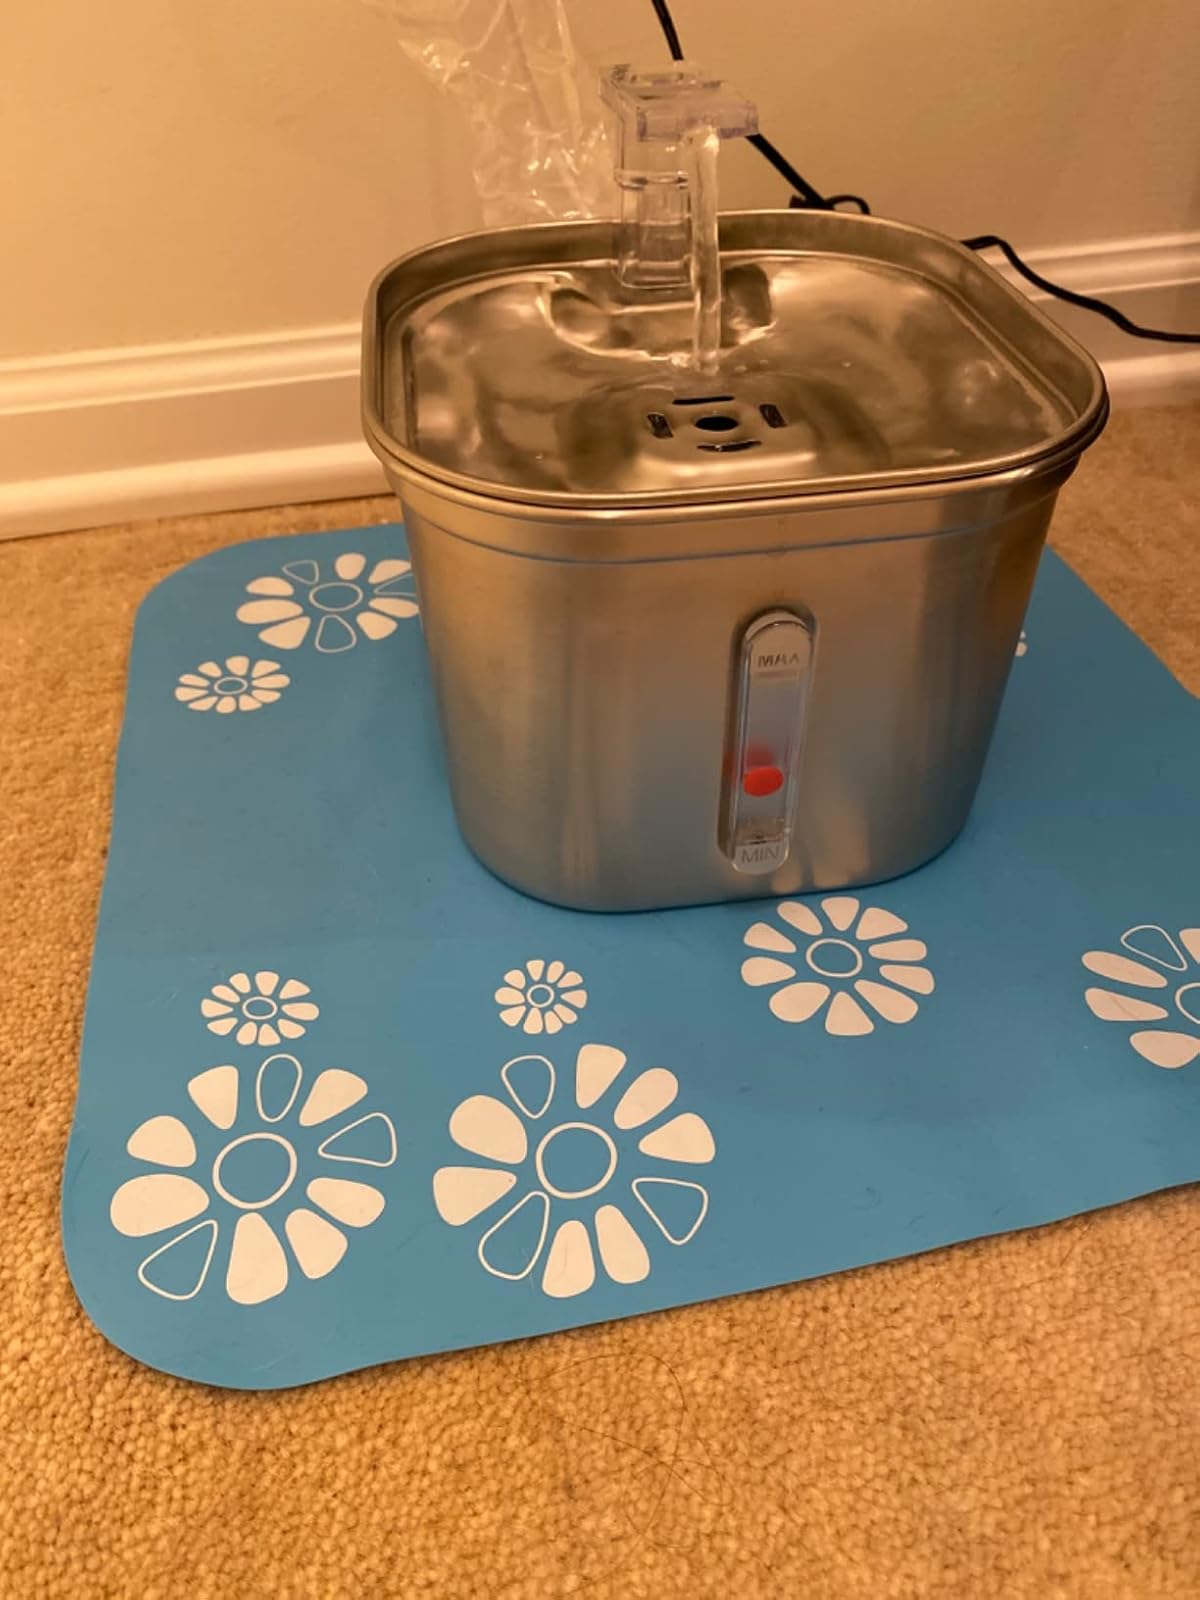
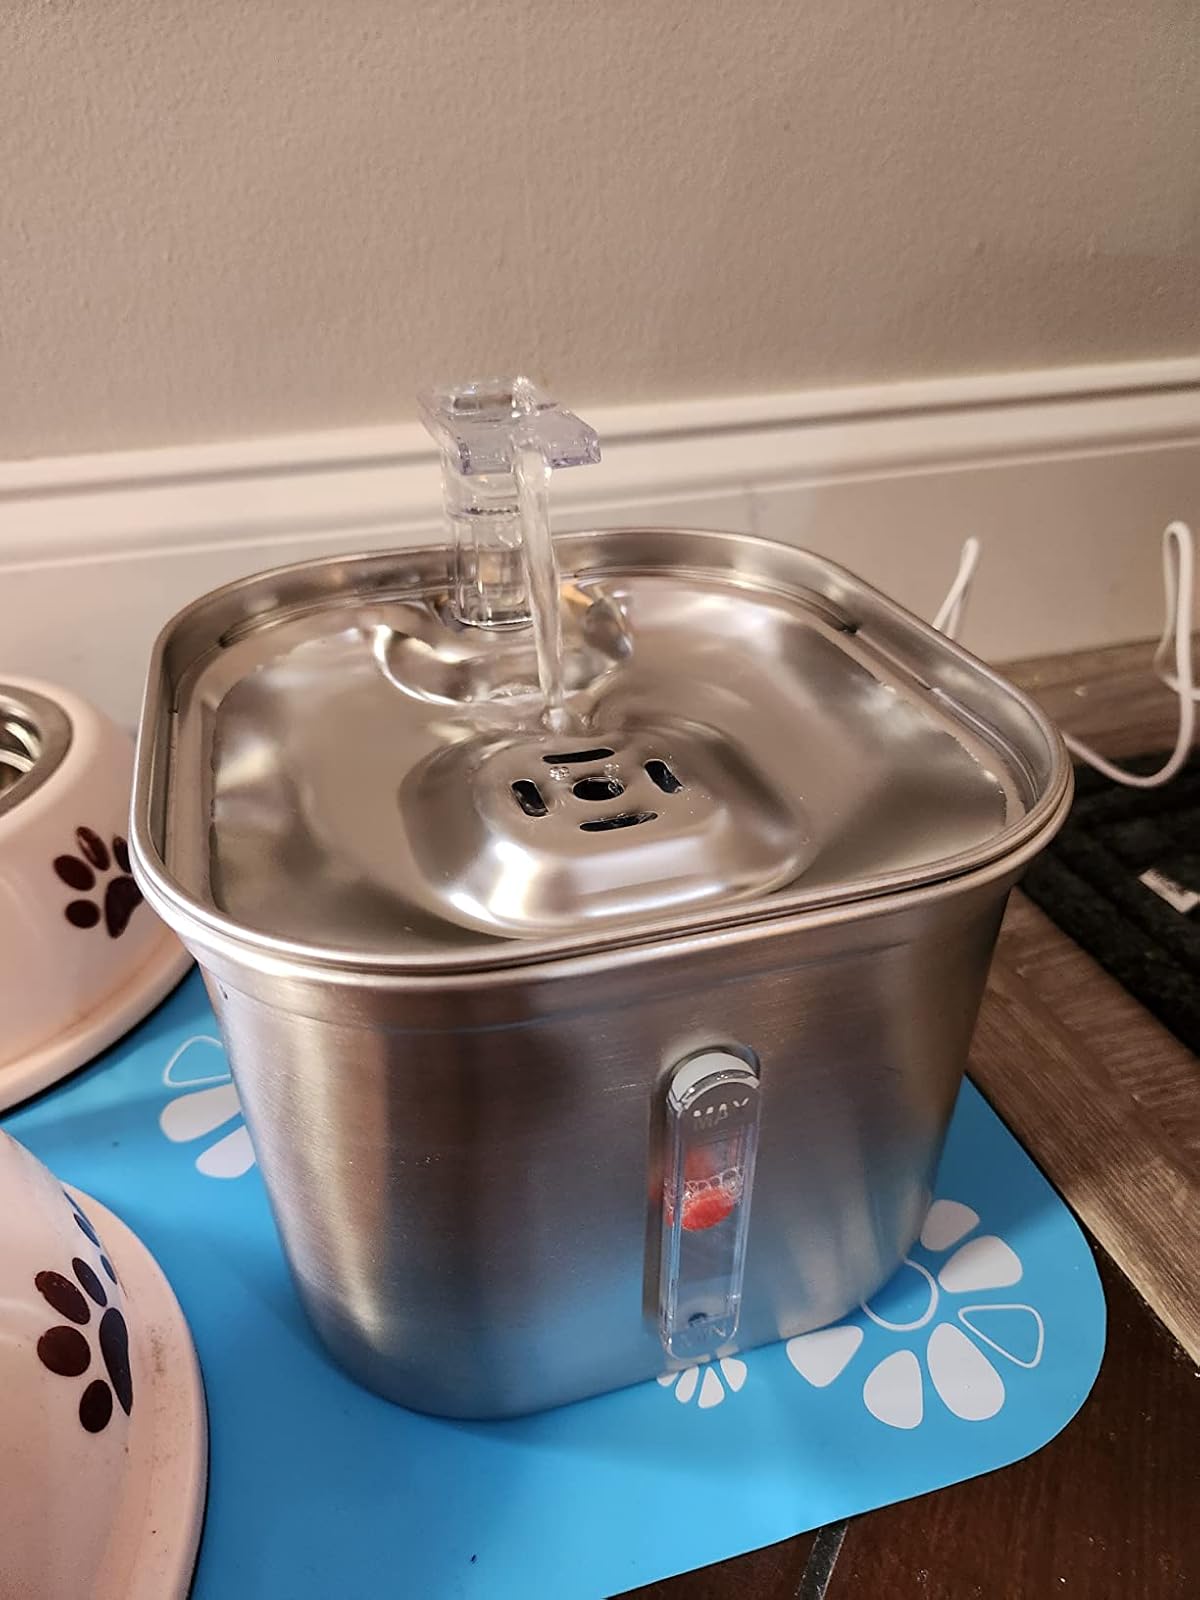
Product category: items_bowl
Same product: yes